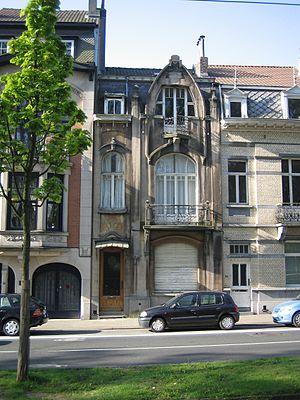
Maison de style Art nouveau au 59 avenue du Panthéon. Koekelberg.
Koekelberg [kukəlbɛʁg] est l'une des 19 communes bilingues de la région de Bruxelles-Capitale en Belgique.